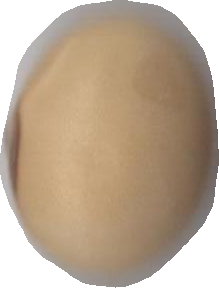
Variety: Anjasmoro